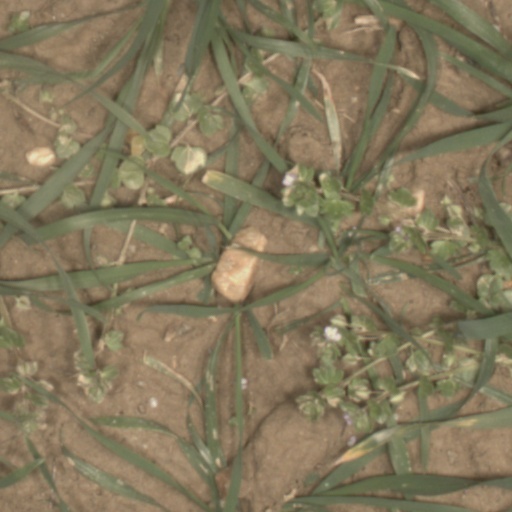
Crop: wheat